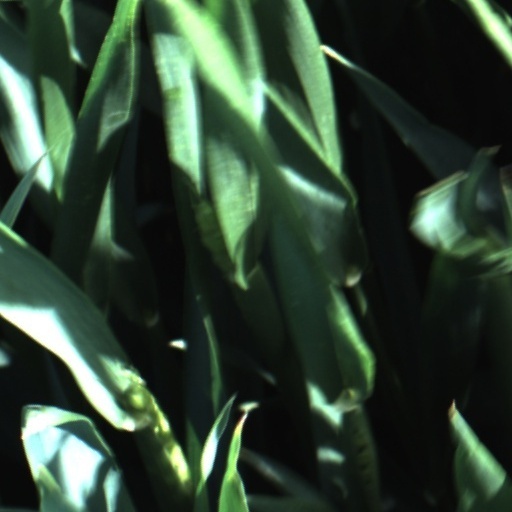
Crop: wheat